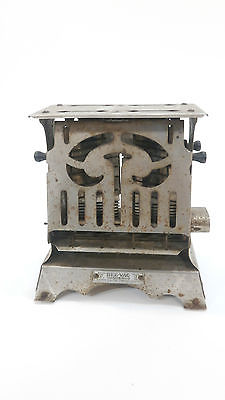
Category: toaster